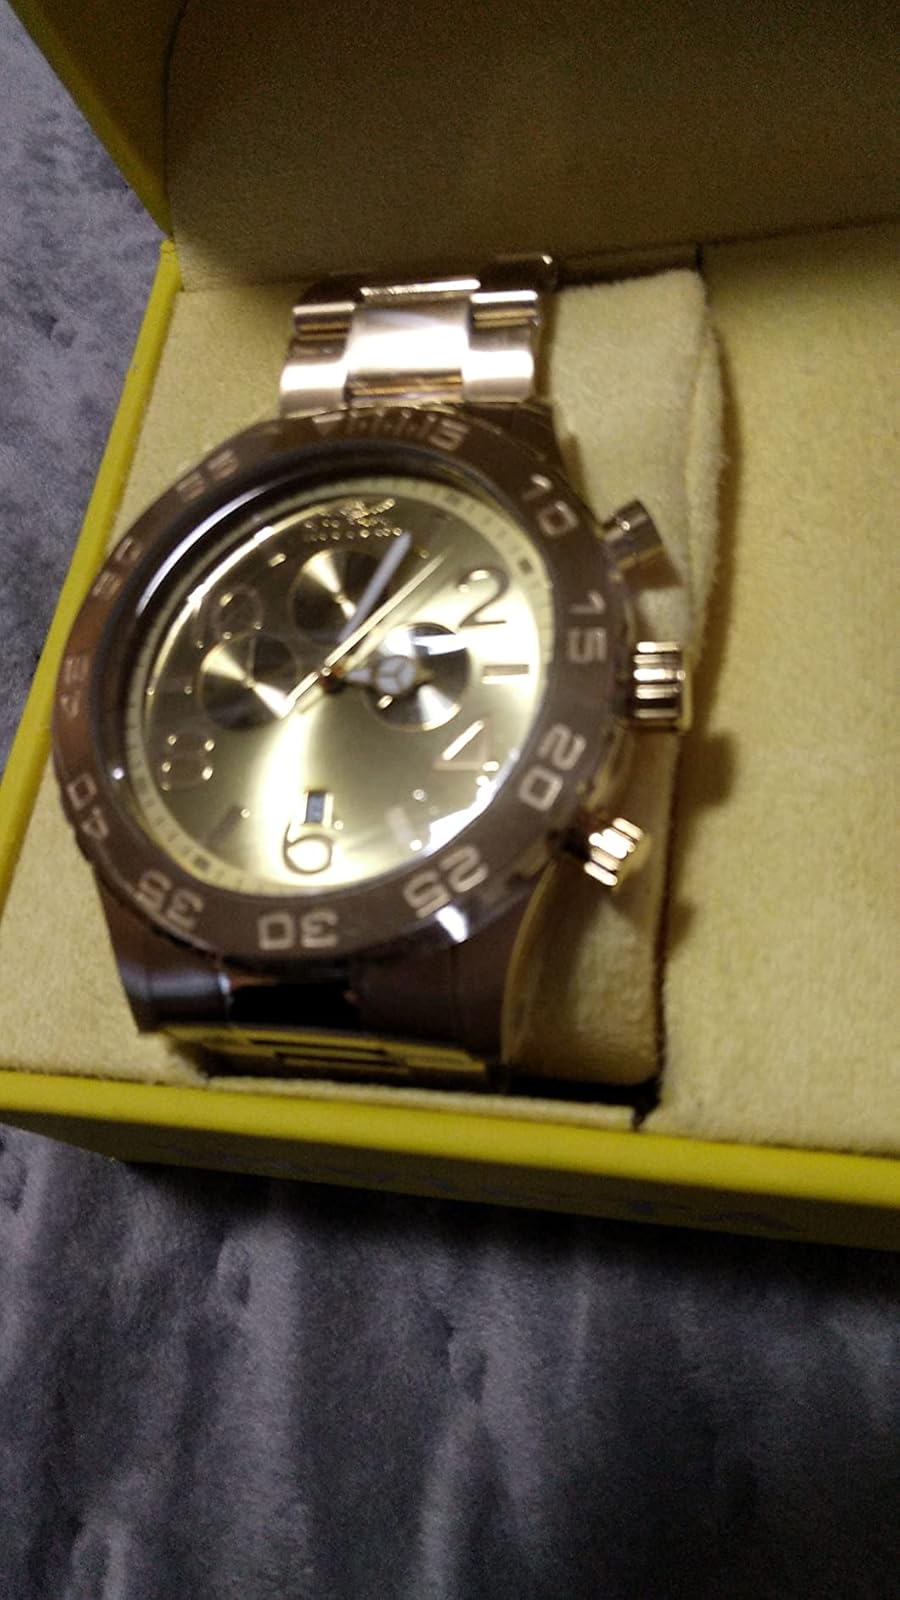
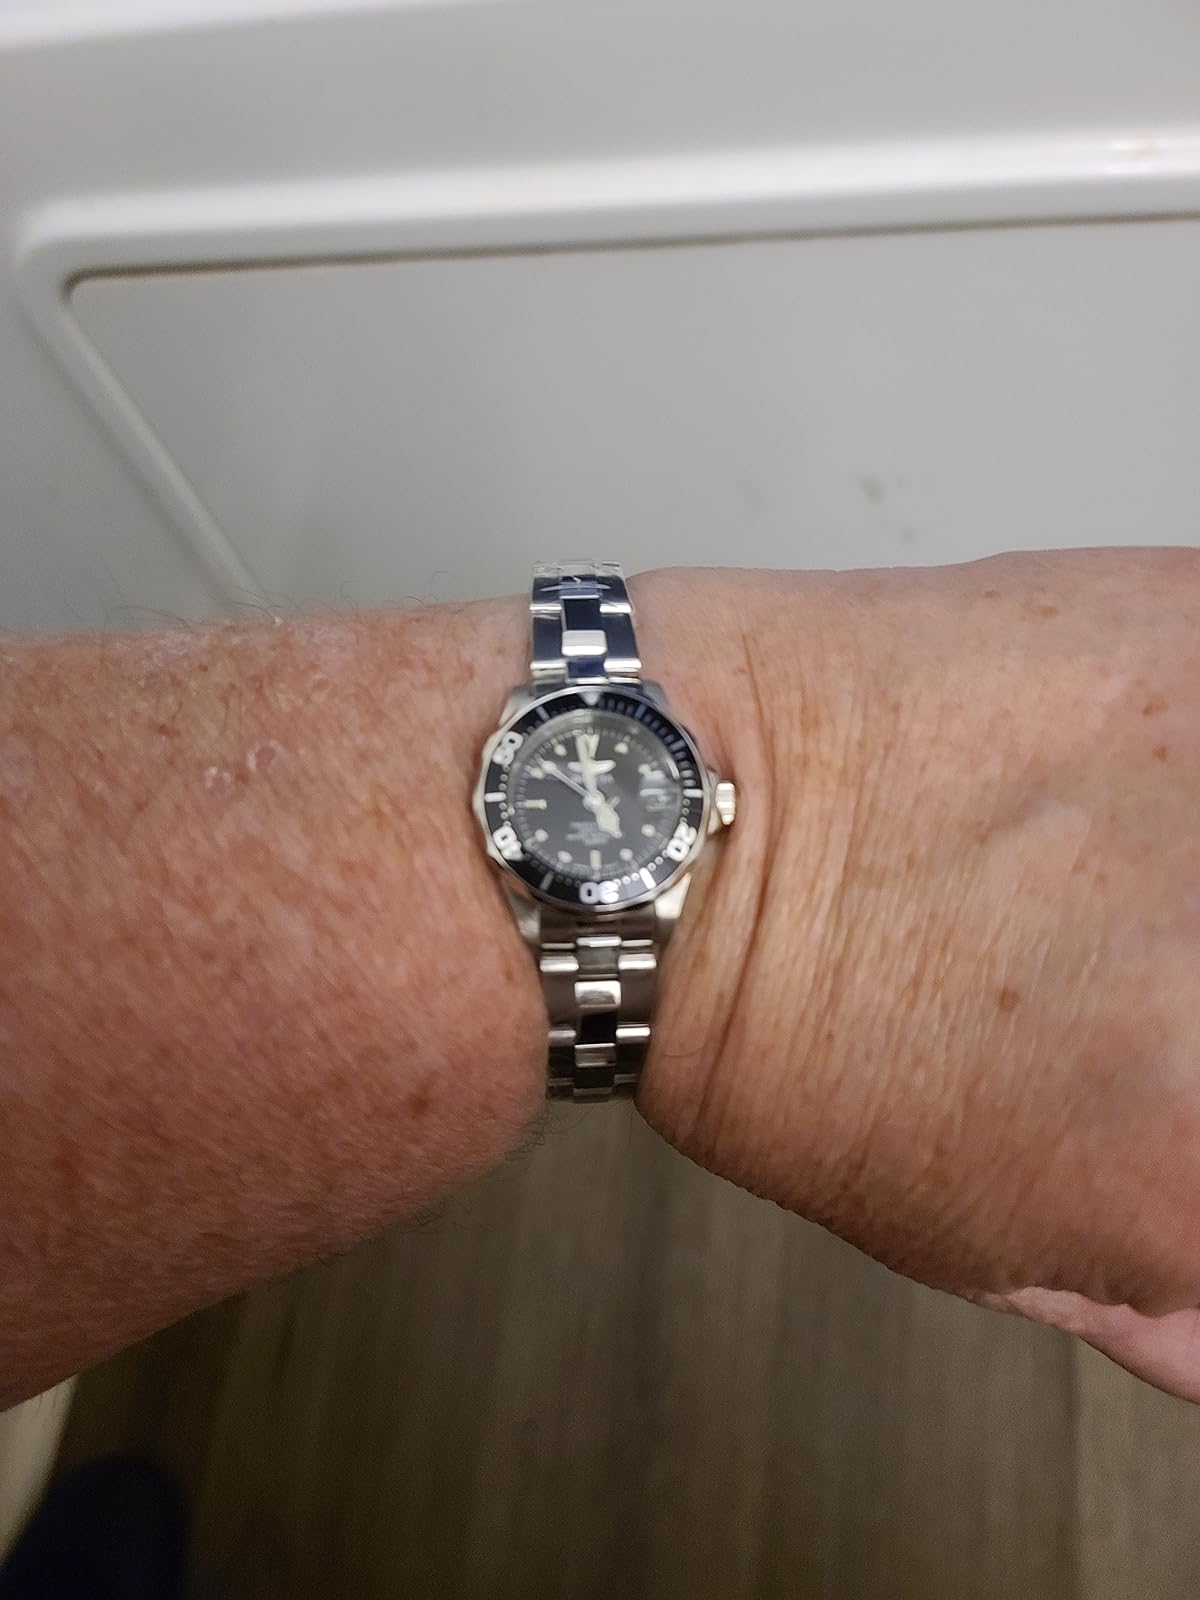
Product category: accessories_watch
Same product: no